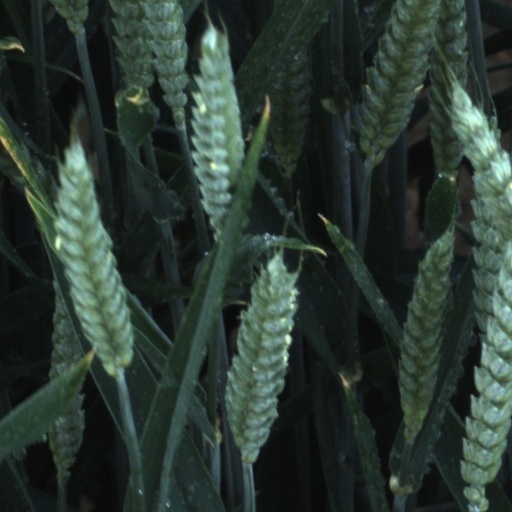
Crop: wheat